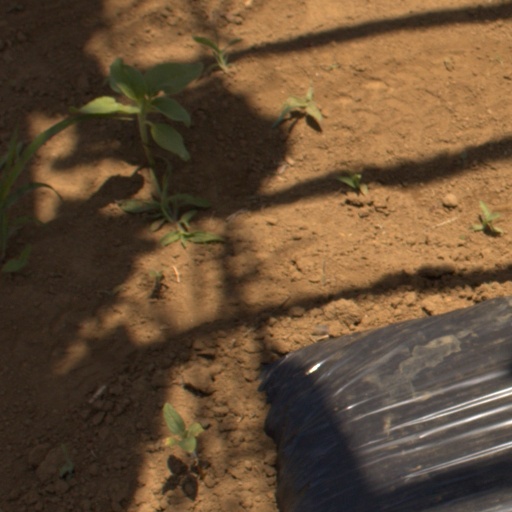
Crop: Jerusalem artichoke